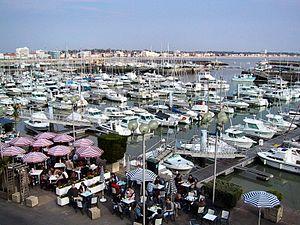
Le port de Royan est situé dans la partie occidentale de la ville de Royan, entre le quartier de Foncillon et la plage de la Grande Conche, tout près du centre-ville.